Maria Bethânia

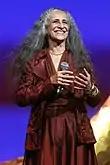
Maria Bethânia in 2014

Maria Bethânia Viana Teles Veloso (born 18 June 1946) is a Brazilian singer and songwriter. Born in Santo Amaro, Bahia, she started her career in Rio de Janeiro in 1964 with the show "Opinião" ("Opinion"), she is "The Queen of Brazilian Music". Due to its popularity, with performances all over the country, and the popularity of her 1965 single "Carcará", the artist became a star in Brazil. She is the most awarded artist in the history of the Brazilian Music Awards.